History of the University of Pennsylvania

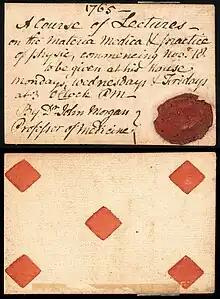
A 1765 admission ticket to "A Course of Lectures" given by Dr. John Morgan, the founder and first professor of medicine at Penn's Medical School

The 1765 founding of the first medical school in America made Penn the first institution to offer both "undergraduate" and professional education. Moses Levy, the first Jewish student, enrolled in 1769.